EWorld

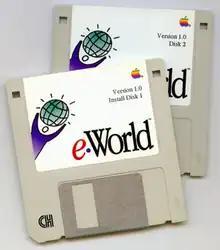
eWorld version 1.0 installation came as a set of two floppy disks.

In the early 1990s, online services were becoming widely popular, just as Apple was looking into replacing their aging online service known as AppleLink. AppleLink had originally been developed at the urging of Jon Ebbs, Apple's head of support, who convinced the management that they could lower support costs using an online service. AppleLink had initially been available only to dealers when it launched in 1985, but was later opened to developers and became the de facto internal e-mail service within Apple.